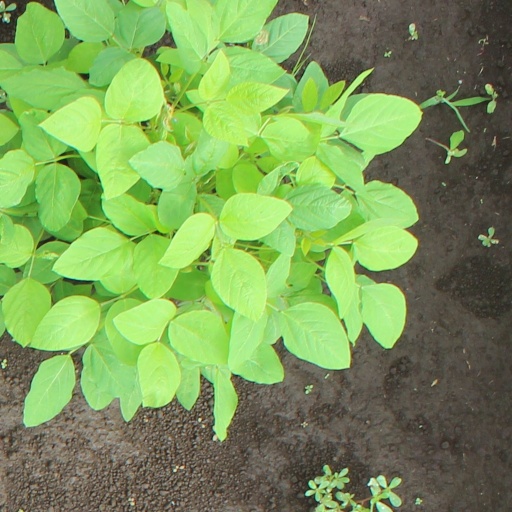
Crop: soybean